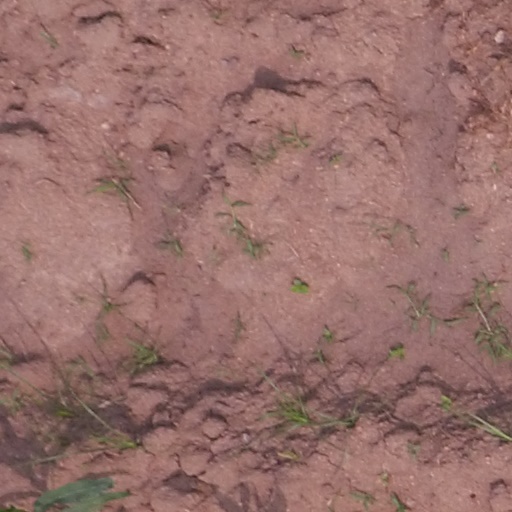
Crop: maize; corn